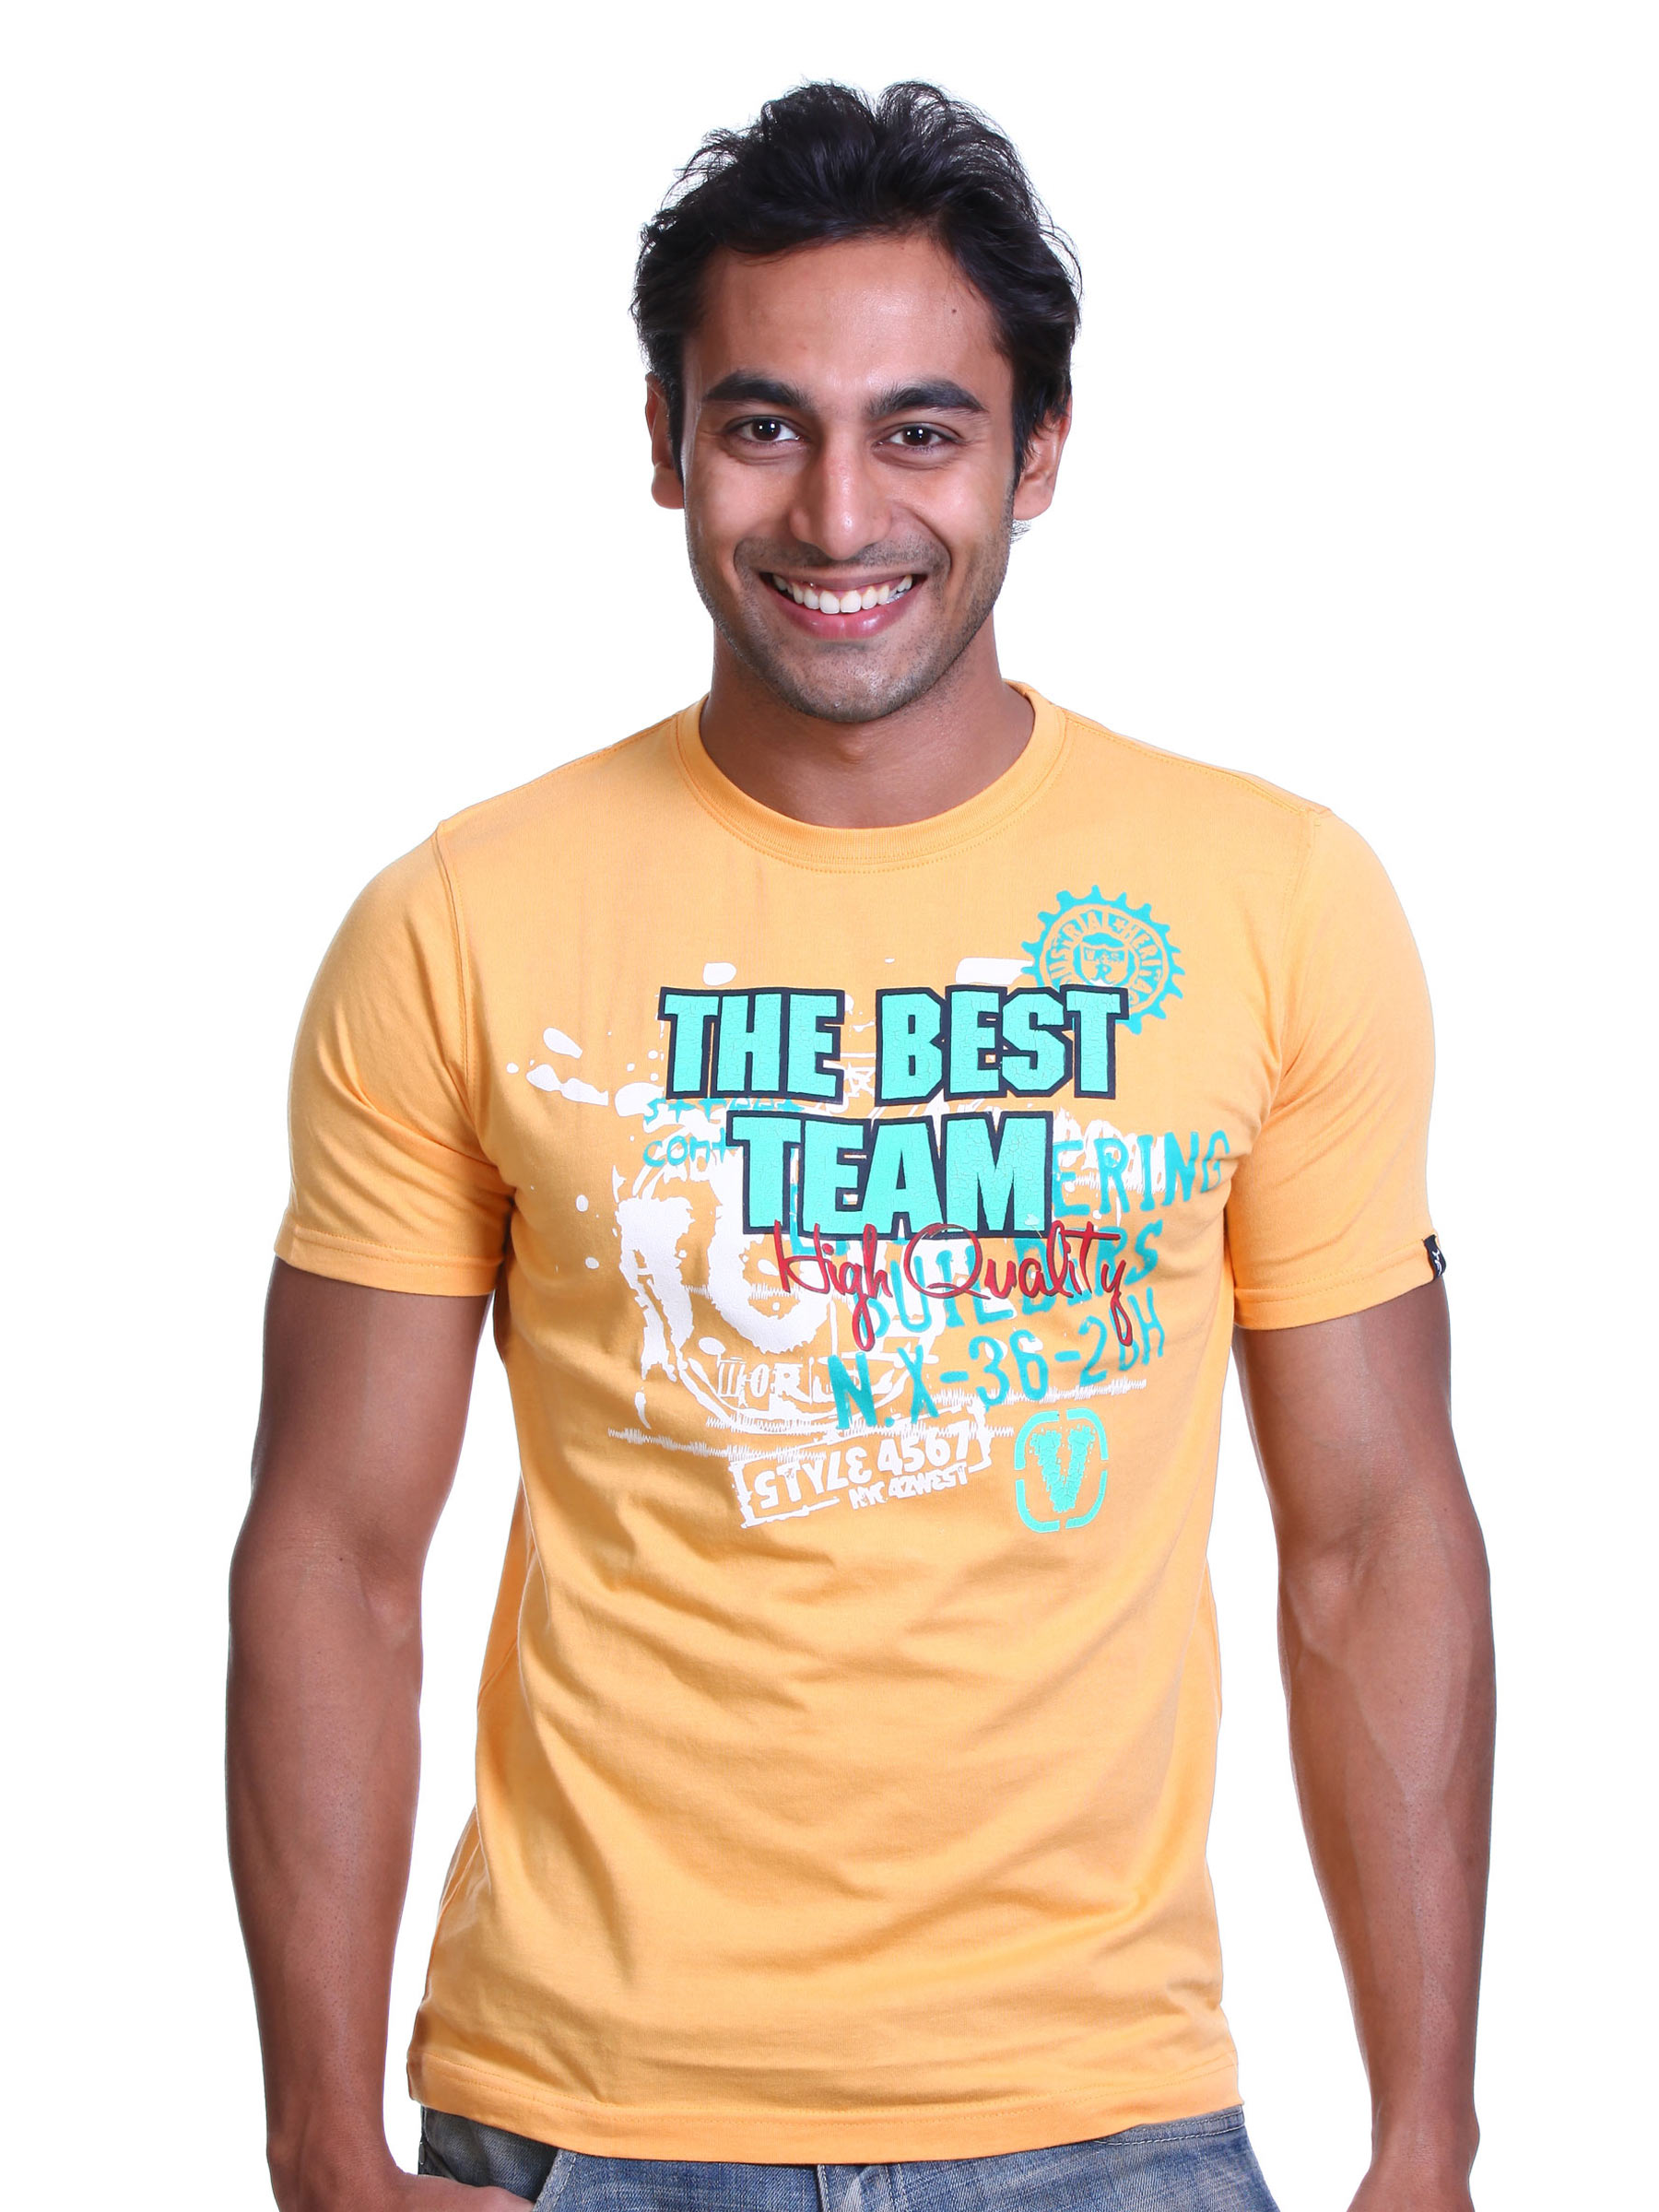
Probase Men Yellow T-shirt
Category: Apparel / Topwear / Tshirts
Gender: Men
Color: Yellow
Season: Summer 2011
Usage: Casual